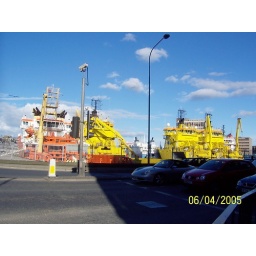
The blue &amp;amp; white North Isles ferry is visible in the centre